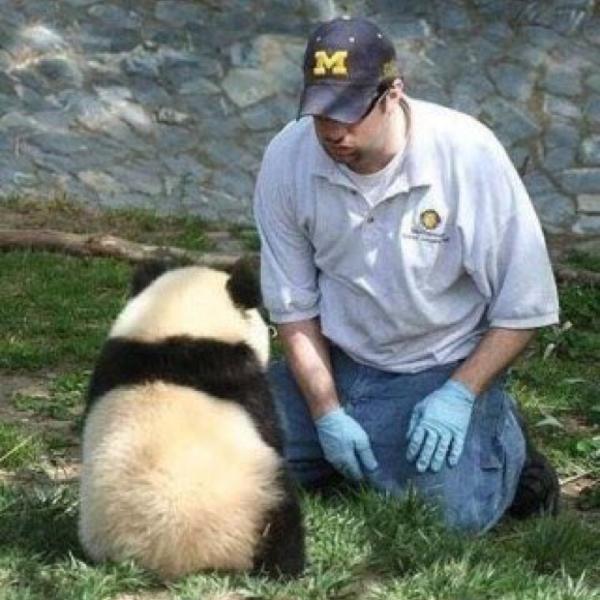
回答: 何回言えば覚えるんだお前は!笹木さんは人間なんだぞっ!